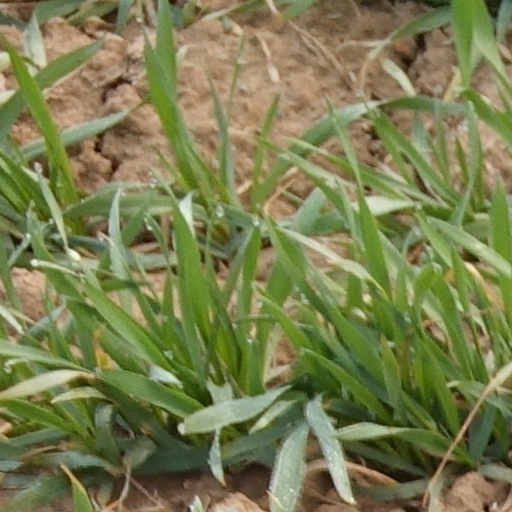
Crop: wheat